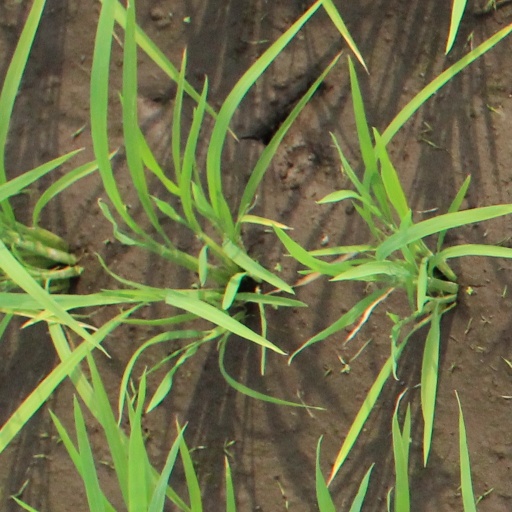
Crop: rice